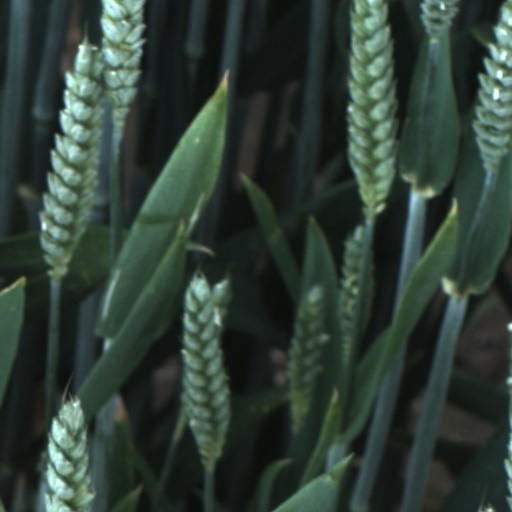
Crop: wheat